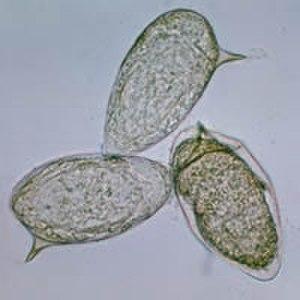
Les schistosomes forment un genre de trématodes parasitaires. En général, ces vers plats sont accouplés en permanence. En tant que parasites de l'homme et des animaux ils sont responsables des bilharzioses. Les signes cliniques durant la phase d'état sont dus à la formation de granulomes dans les tissus.